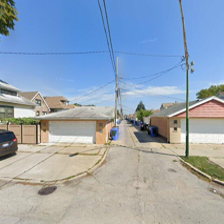
Label: streetView